Margaret of Anjou

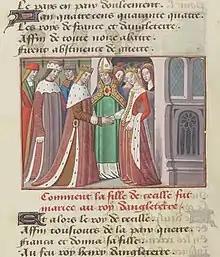
The marriage of Henry VI and Margaret of Anjou is depicted in this miniature from an illustrated manuscript of "Vigilles de Charles VII" by Martial d'Auvergne

Loans were taken out by the government in order to pay for the considerable expense of transporting Margaret to England. Solicitation for the loans emphasised the role that the marriage, and Margaret herself, would play in seeking peace with France. This was a theme that continued throughout the preparations for her wedding. She arrived in England on 9 April 1445 and travelled to London accompanied by various lords and courtiers. She reached London on 28 May, where she was met by the mayor and aldermen of the city. The predicted turnout for her arrival and procession was so large that on 8 May, an inspection of roofs and balconies was ordered due to the expectation that spectators would use them as vantage points for her progress.